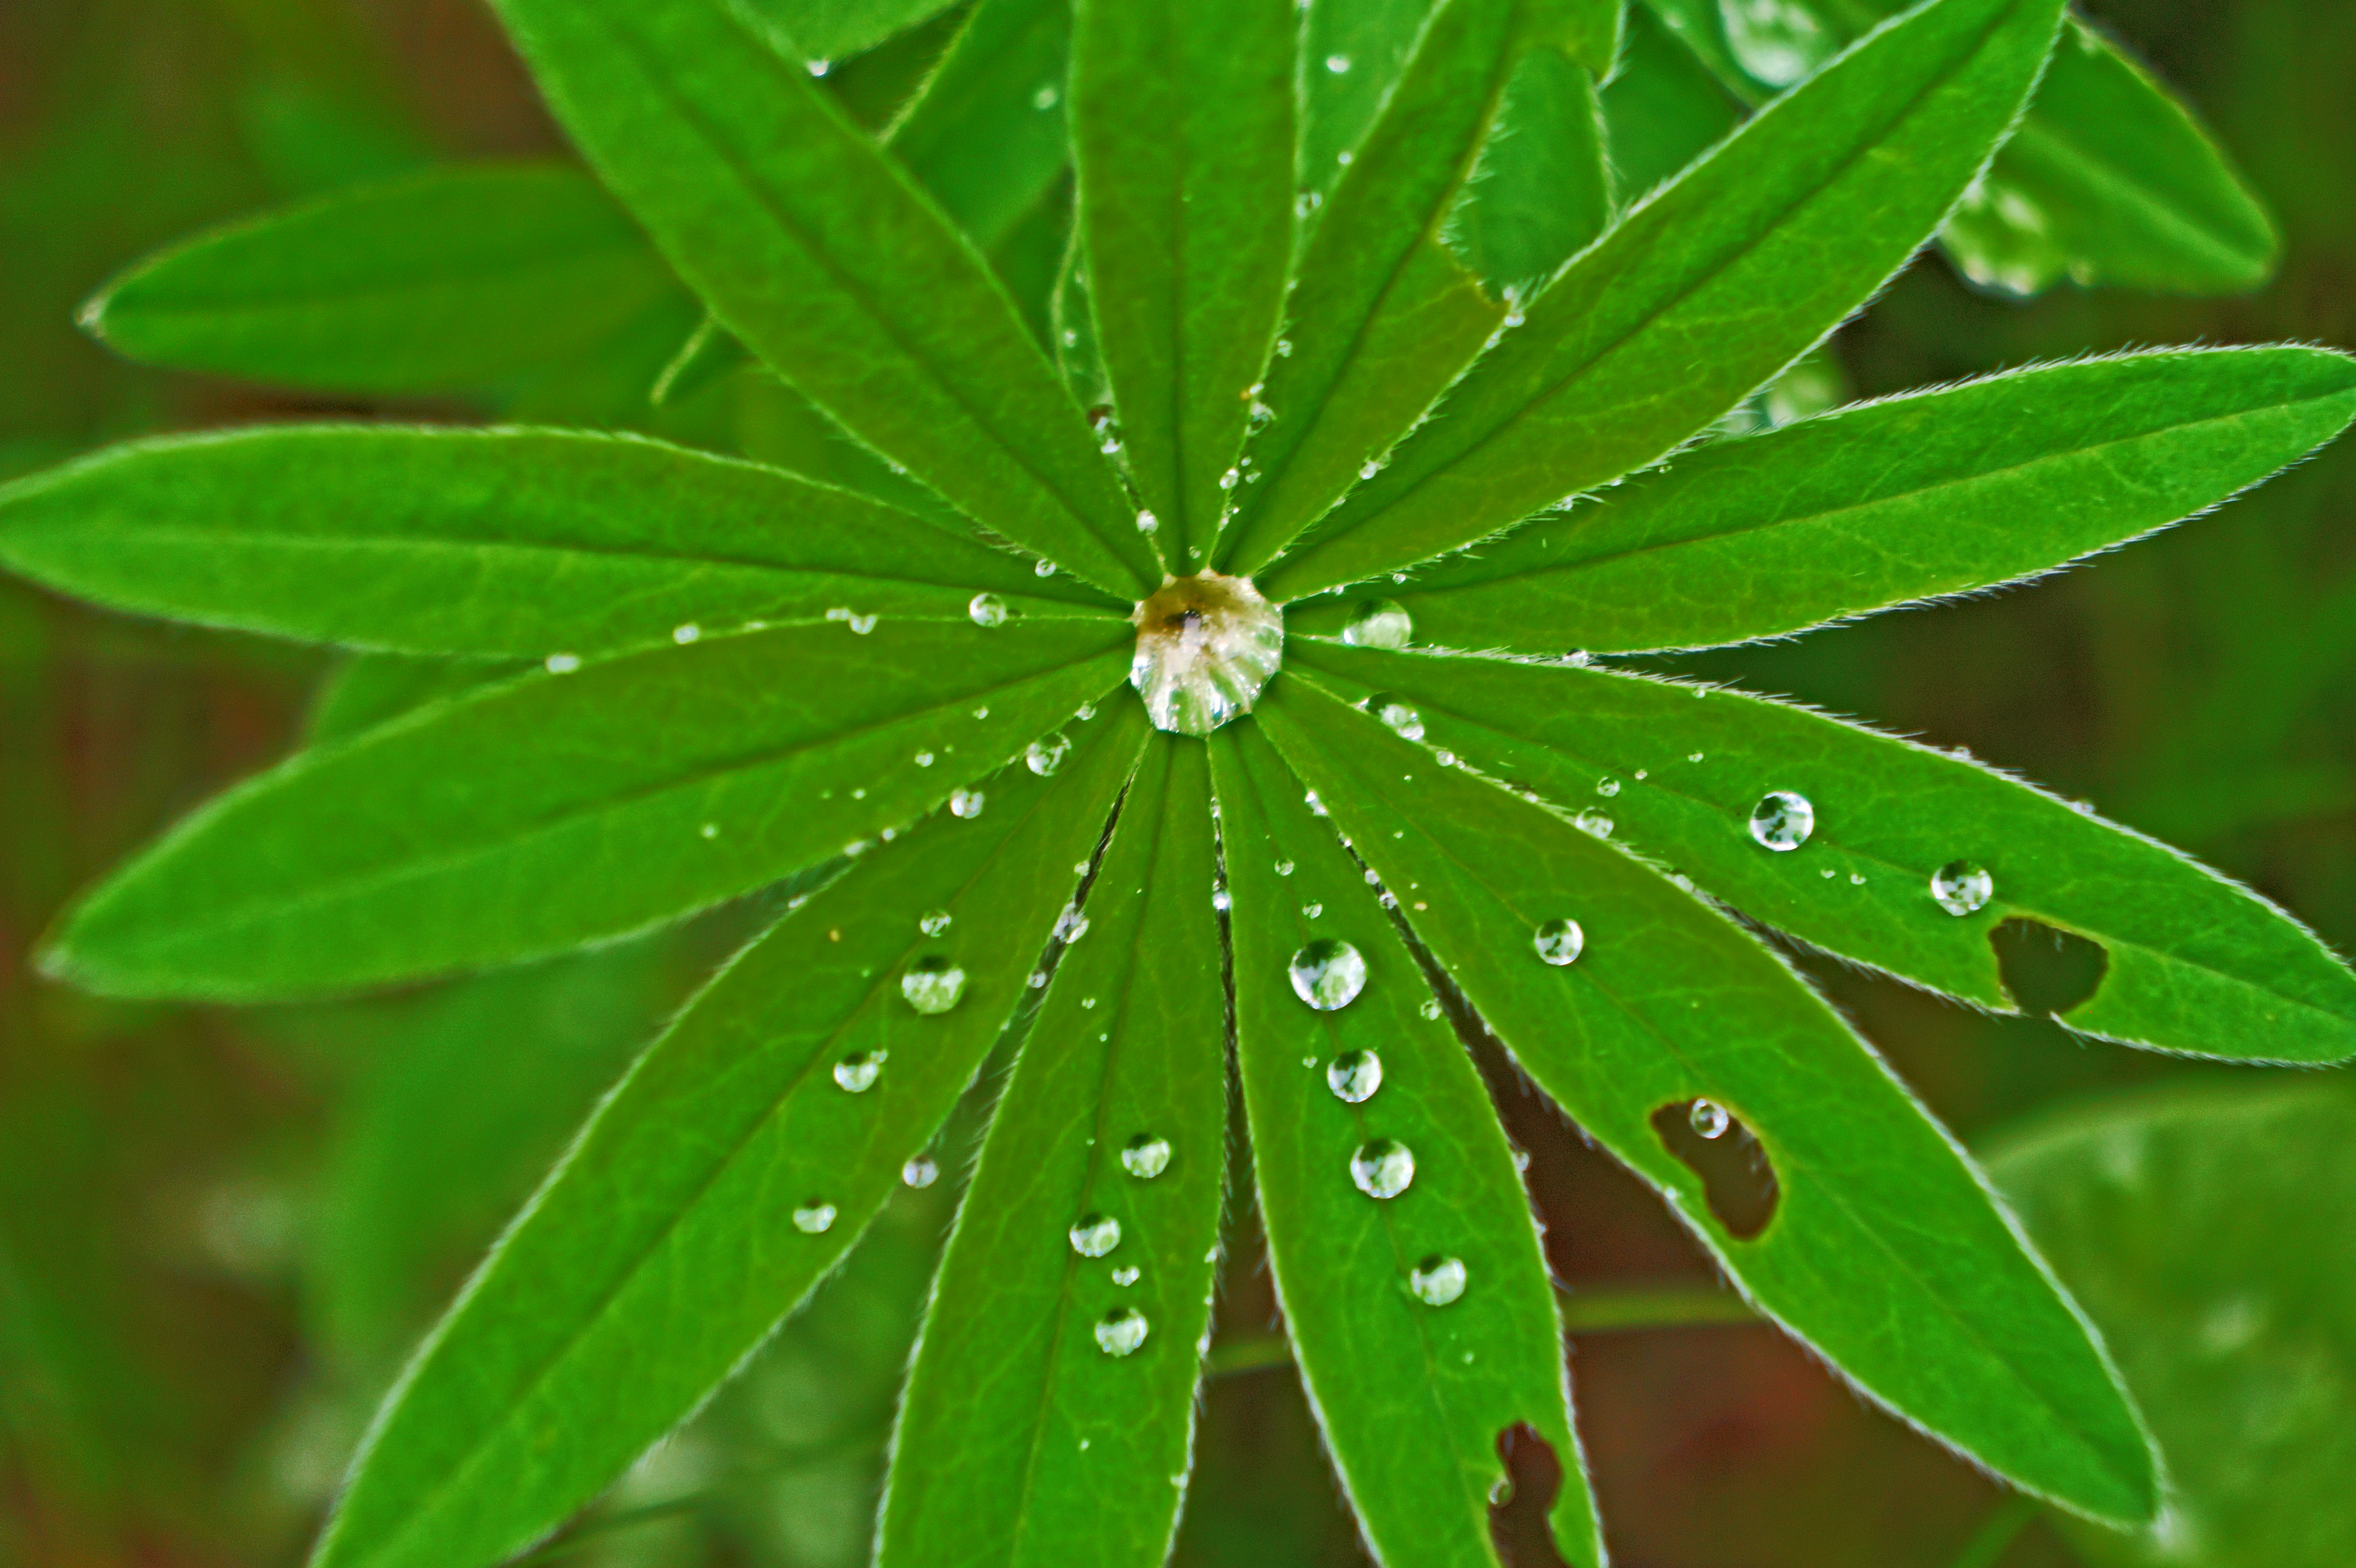
tree, water, branch, dew, plant, rain, leaf, flower, green, botany, flora, droplets, shrub, sony, alpha, 3000, moisture, ilce, ilce3000, 3000k, ilce3000k, macro photography, flowering plant, plant stem, woody plant, land plant